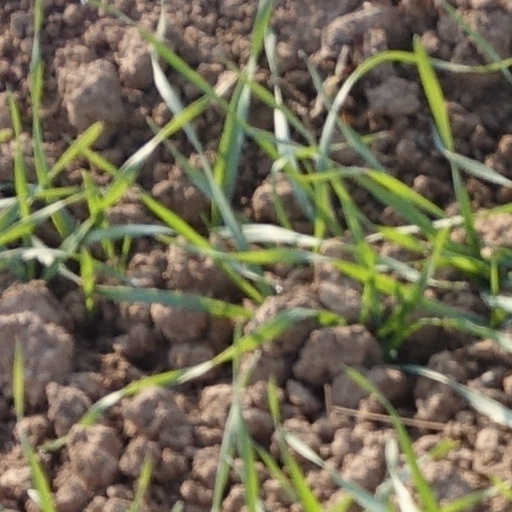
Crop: wheat